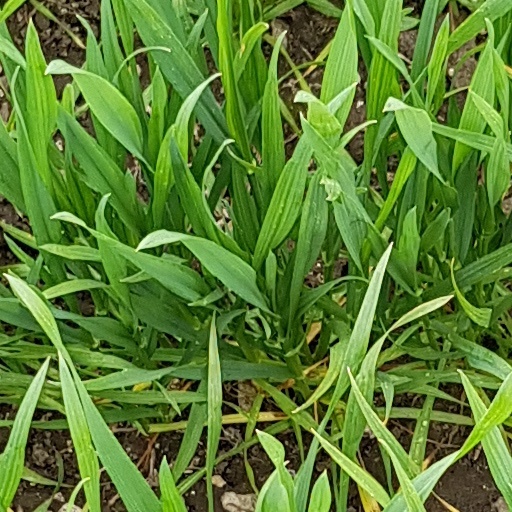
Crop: wheat